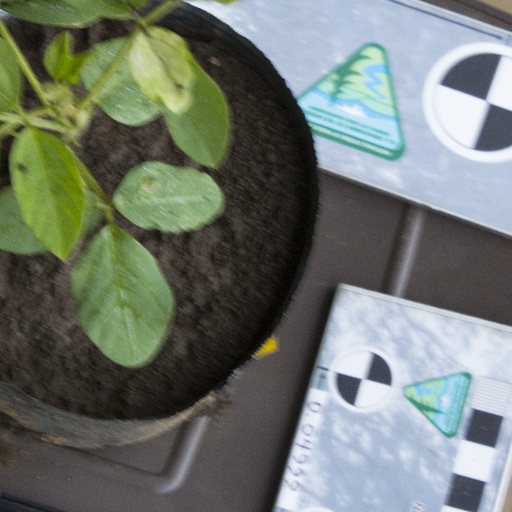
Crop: soybean